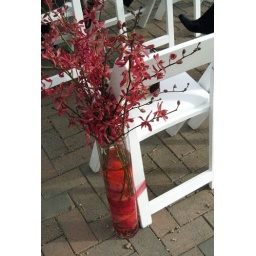
poms in vase with red water